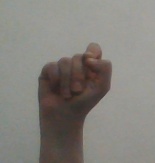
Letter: fa